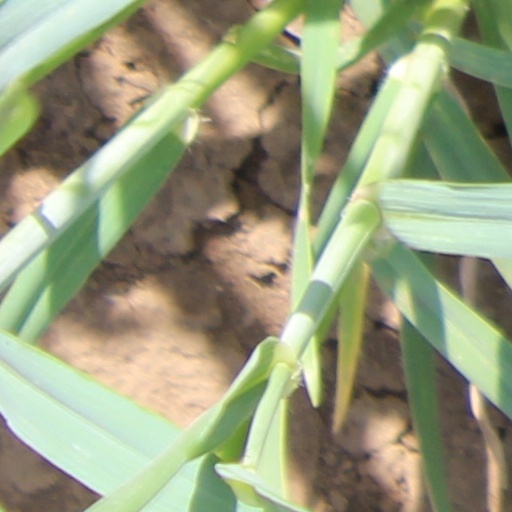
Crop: wheat